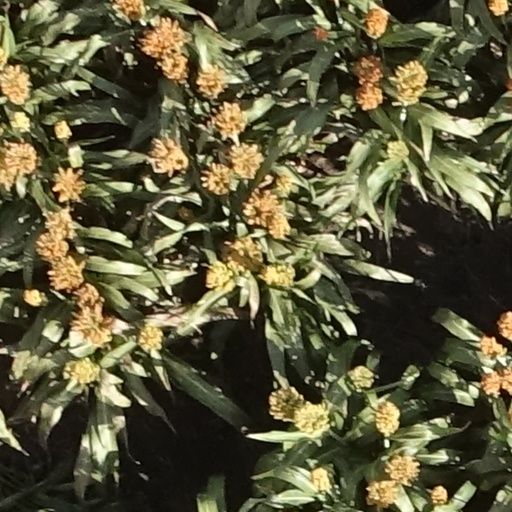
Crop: sorghum